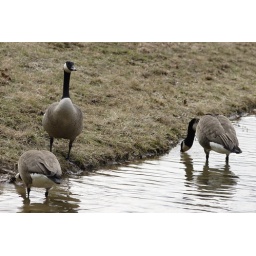
on original you can see that the one standing on the shore is covered in water droplets. that is cool.